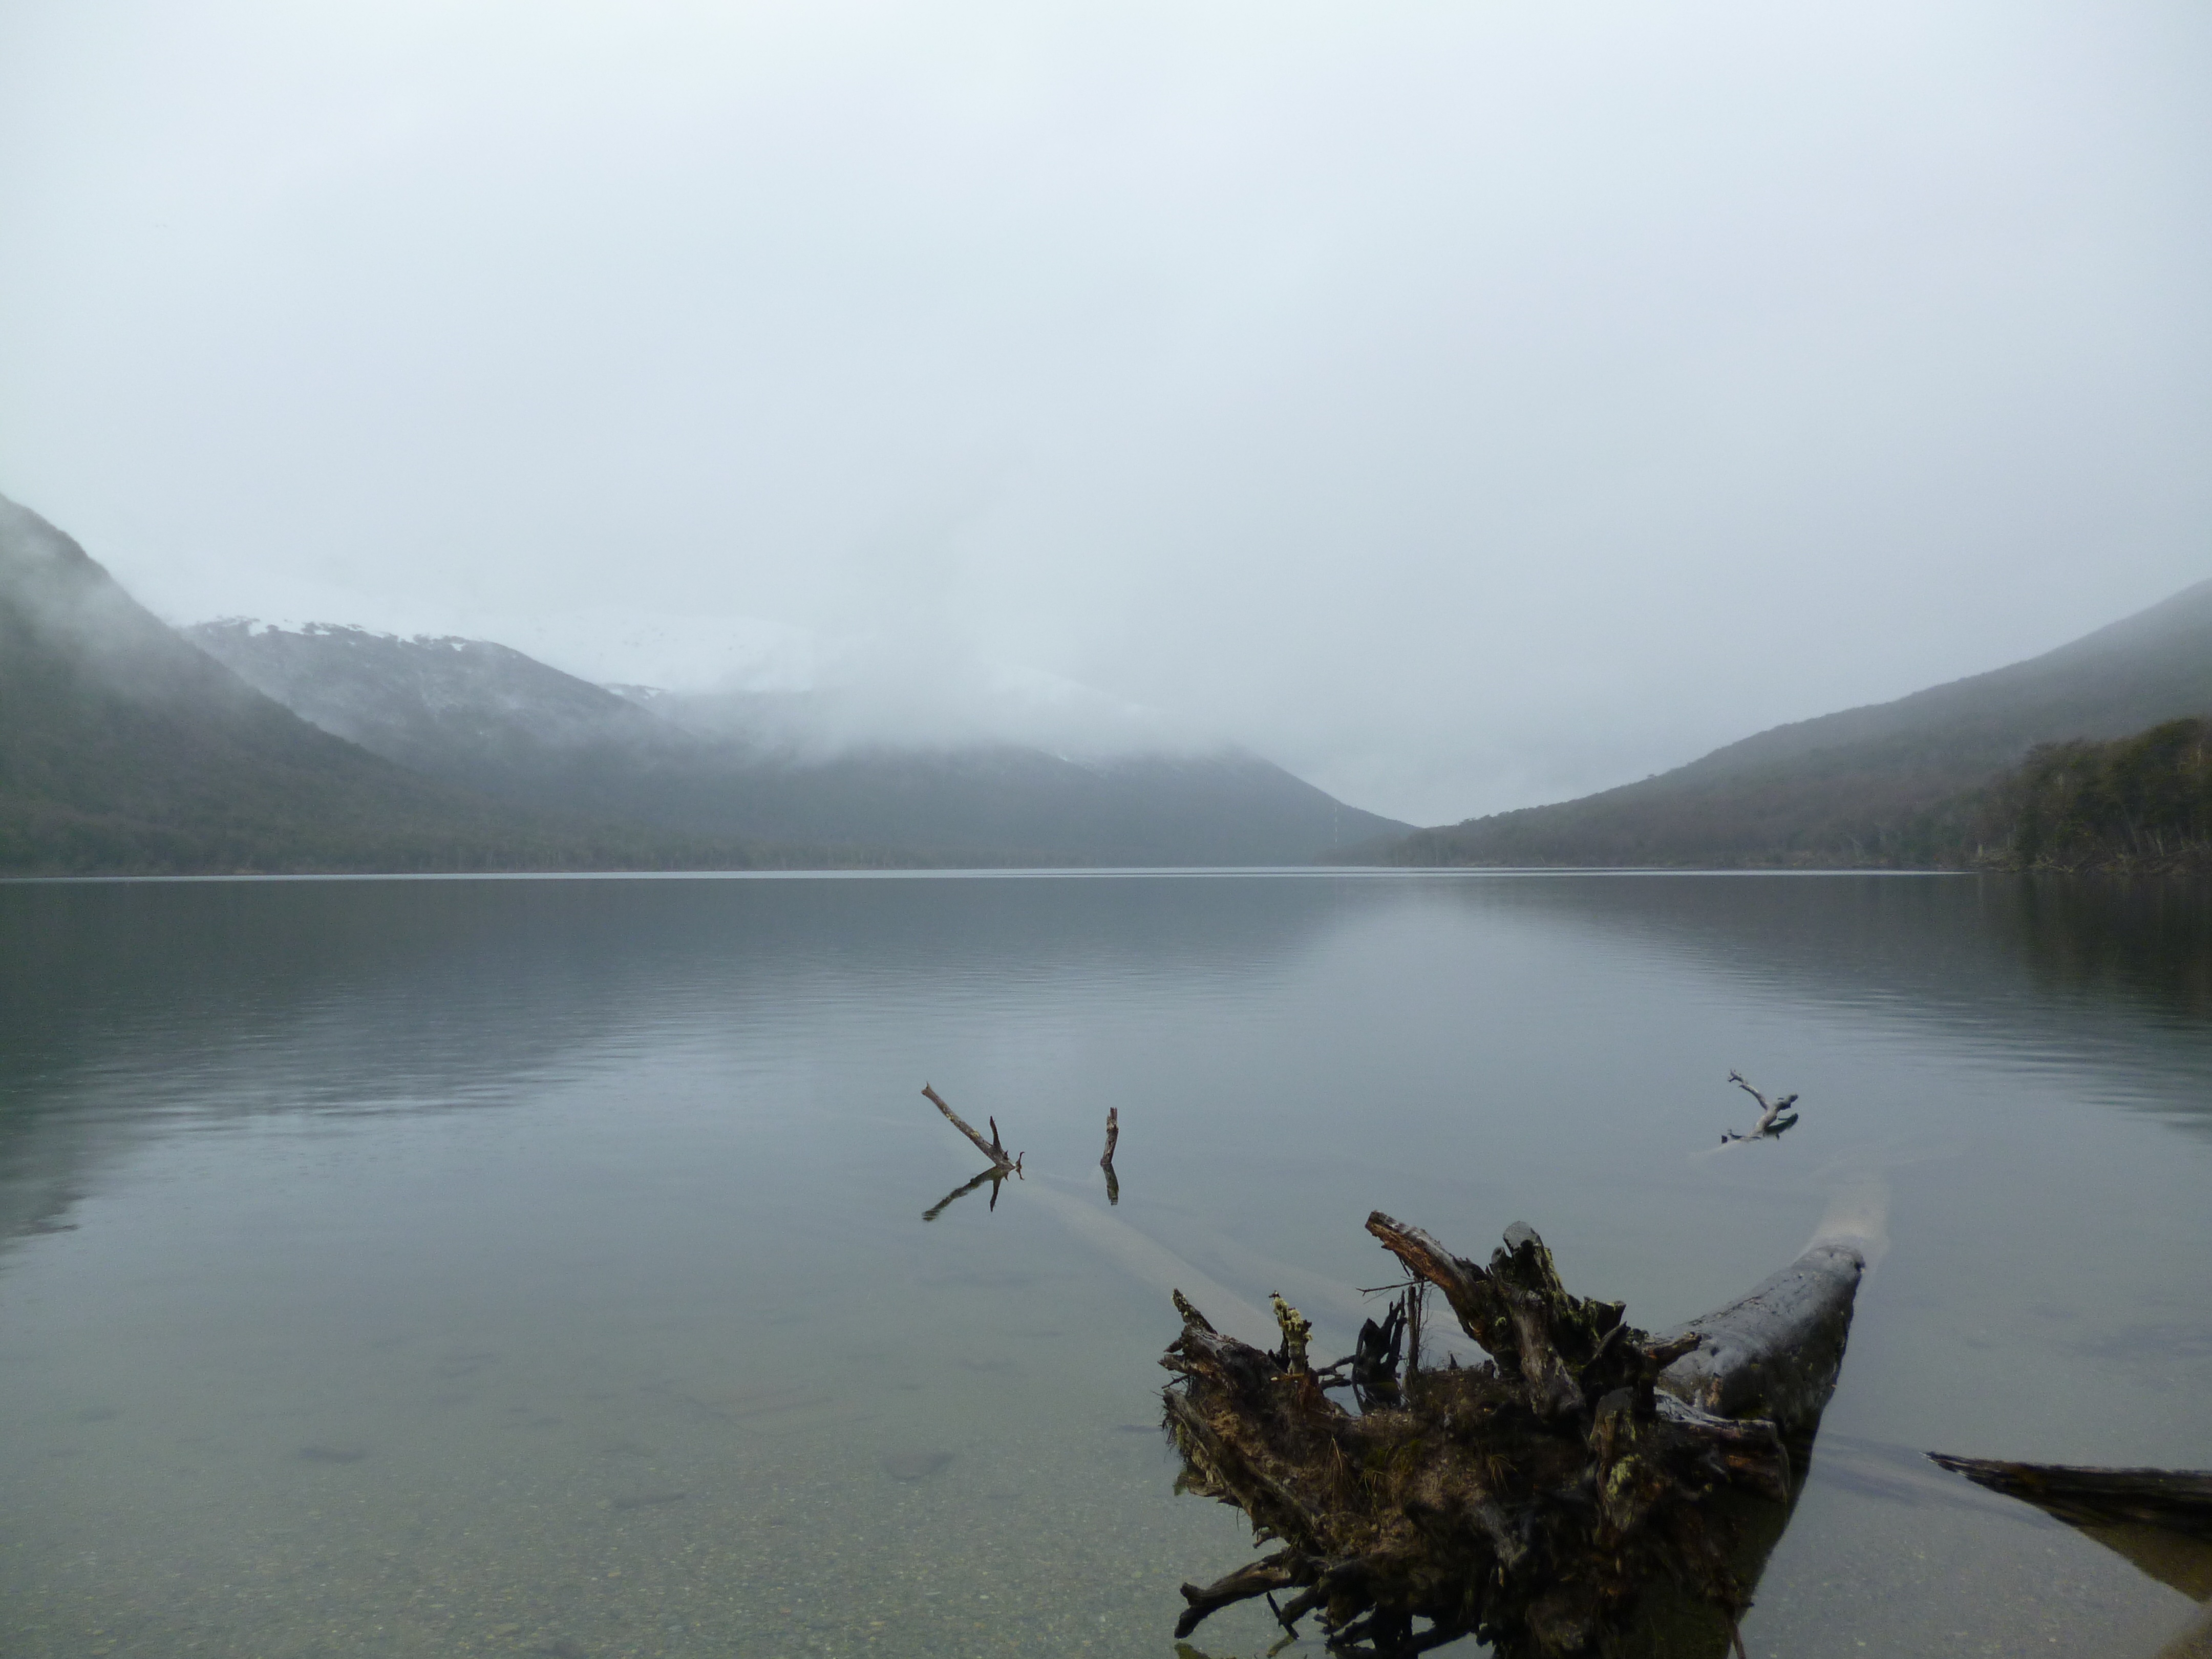
sea, water, mountain, fog, mist, morning, lake, river, reflection, vehicle, weather, bay, fjord, reservoir, body of water, loch, atmospheric phenomenon